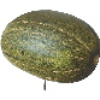
Label: melon_piel_de_sapo